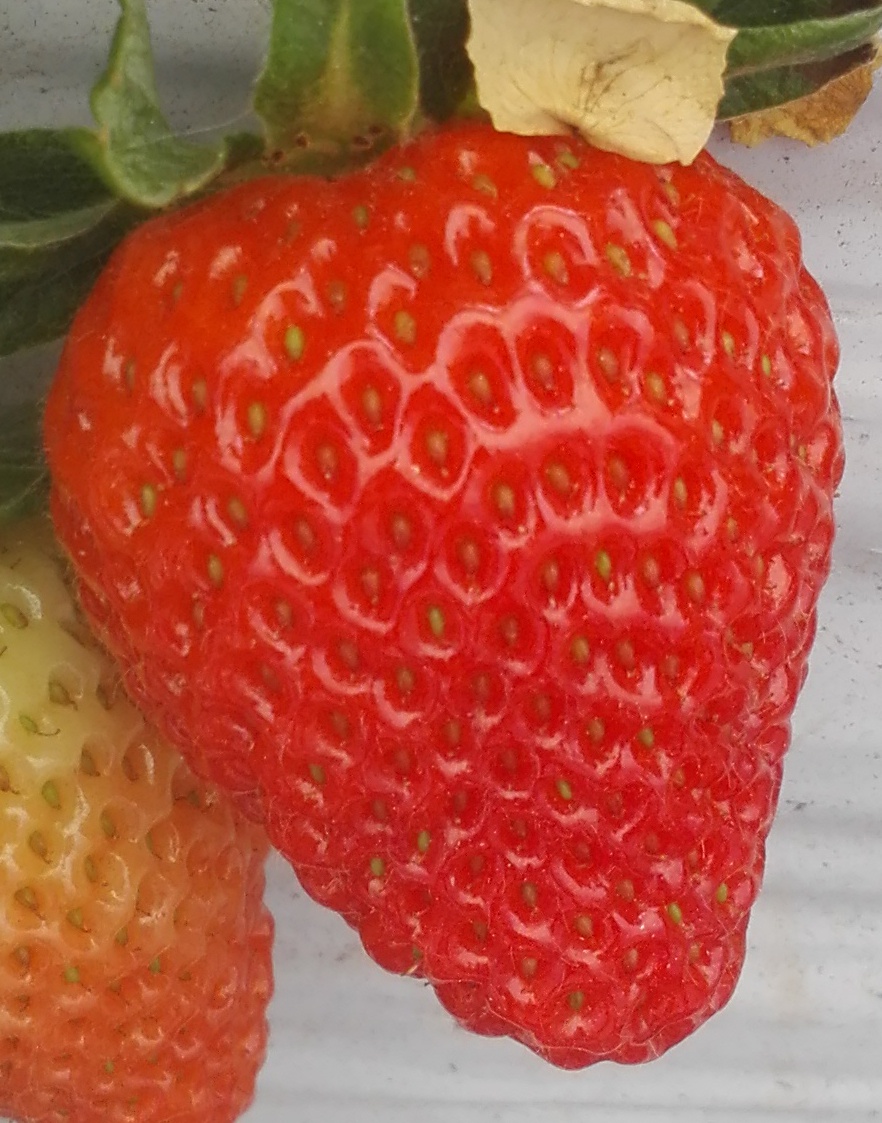
Label: Strawberry